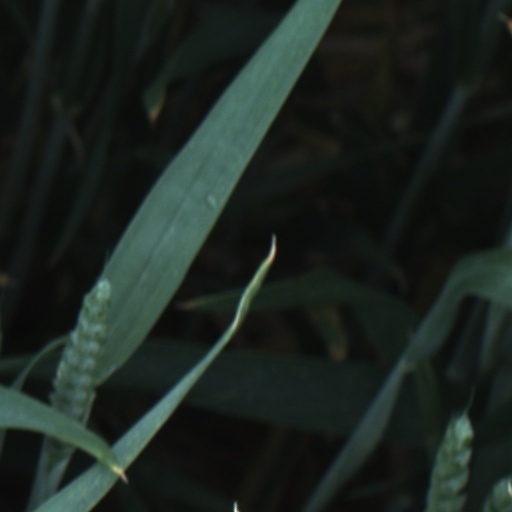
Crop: wheat